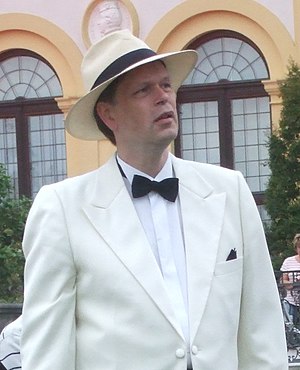
Patrik Ringborg
Patrik Ringborg er en svensk dirigent og generalmusikdirektør ved Staatstheater Kassel.